Jungle boot

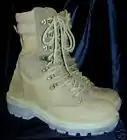
Australian replacement Terra combat boots

Jungle boots are a type of combat boot designed for use in jungle warfare or in hot, wet, and humid environments where a standard leather combat boot would be uncomfortable or unsuitable to wear. Jungle boots have vent holes in the arches and sometimes a canvas upper to aid in ventilation and drainage of moisture.